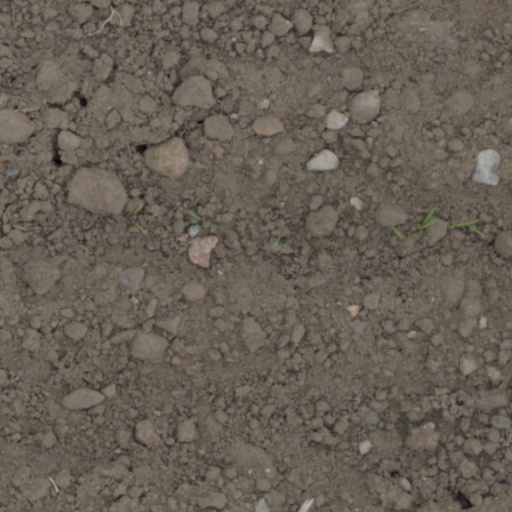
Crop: wheat